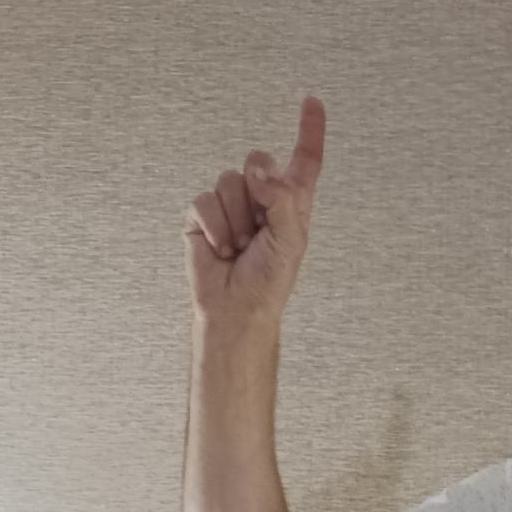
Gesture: one